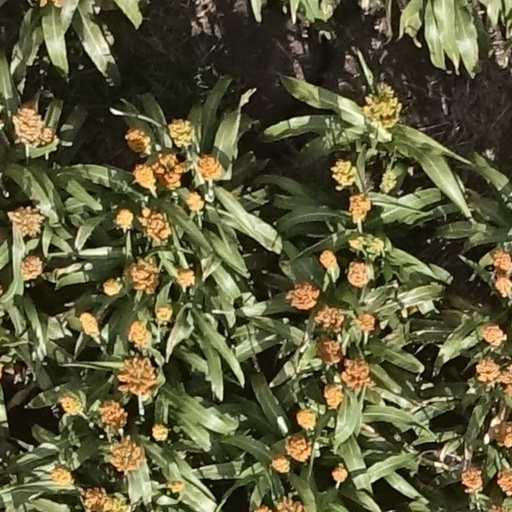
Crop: sorghum